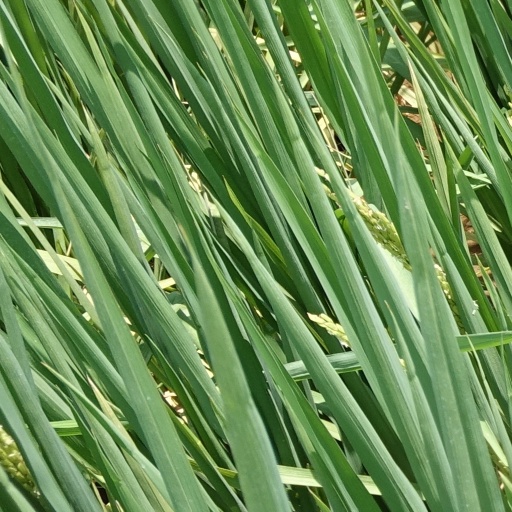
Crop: rice